Tørdal Church

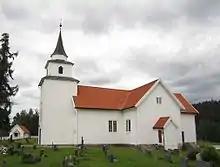
View of the church

Tørdal Church is a parish church of the Church of Norway in Drangedal Municipality in Telemark county, Norway. It is located in the village of Bø. It is the church for the Tørdal parish which is part of the Bamble prosti (deanery) in the Diocese of Agder og Telemark. The white, wooden church was built in a cruciform design in 1809 using plans drawn up by the architect K. Johnsen Bøe. The church seats about 300 people.